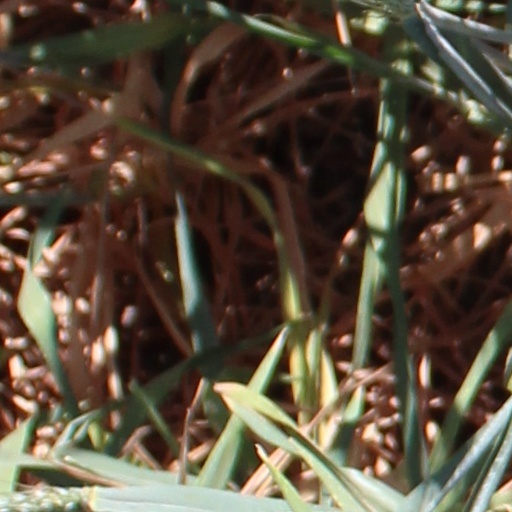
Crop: wheat